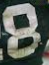
Number: 8